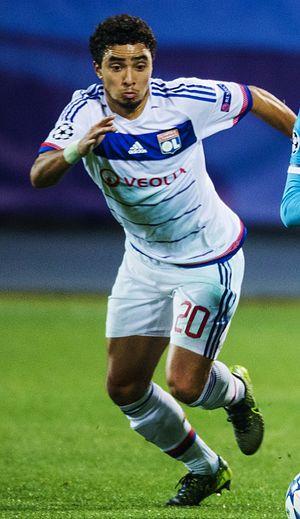
Rafael Pereira da Silva, dit Rafael, né le 9 juillet 1990 à Petrópolis, est un footballeur international brésilien qui évolue en Ligue 1 au poste de défenseur à l'Olympique lyonnais. Il est le frère jumeau du latéral gauche du FC Nantes Fábio.